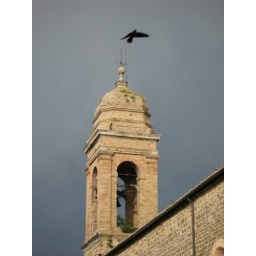
Bell tower in Montalcino....notice the bird